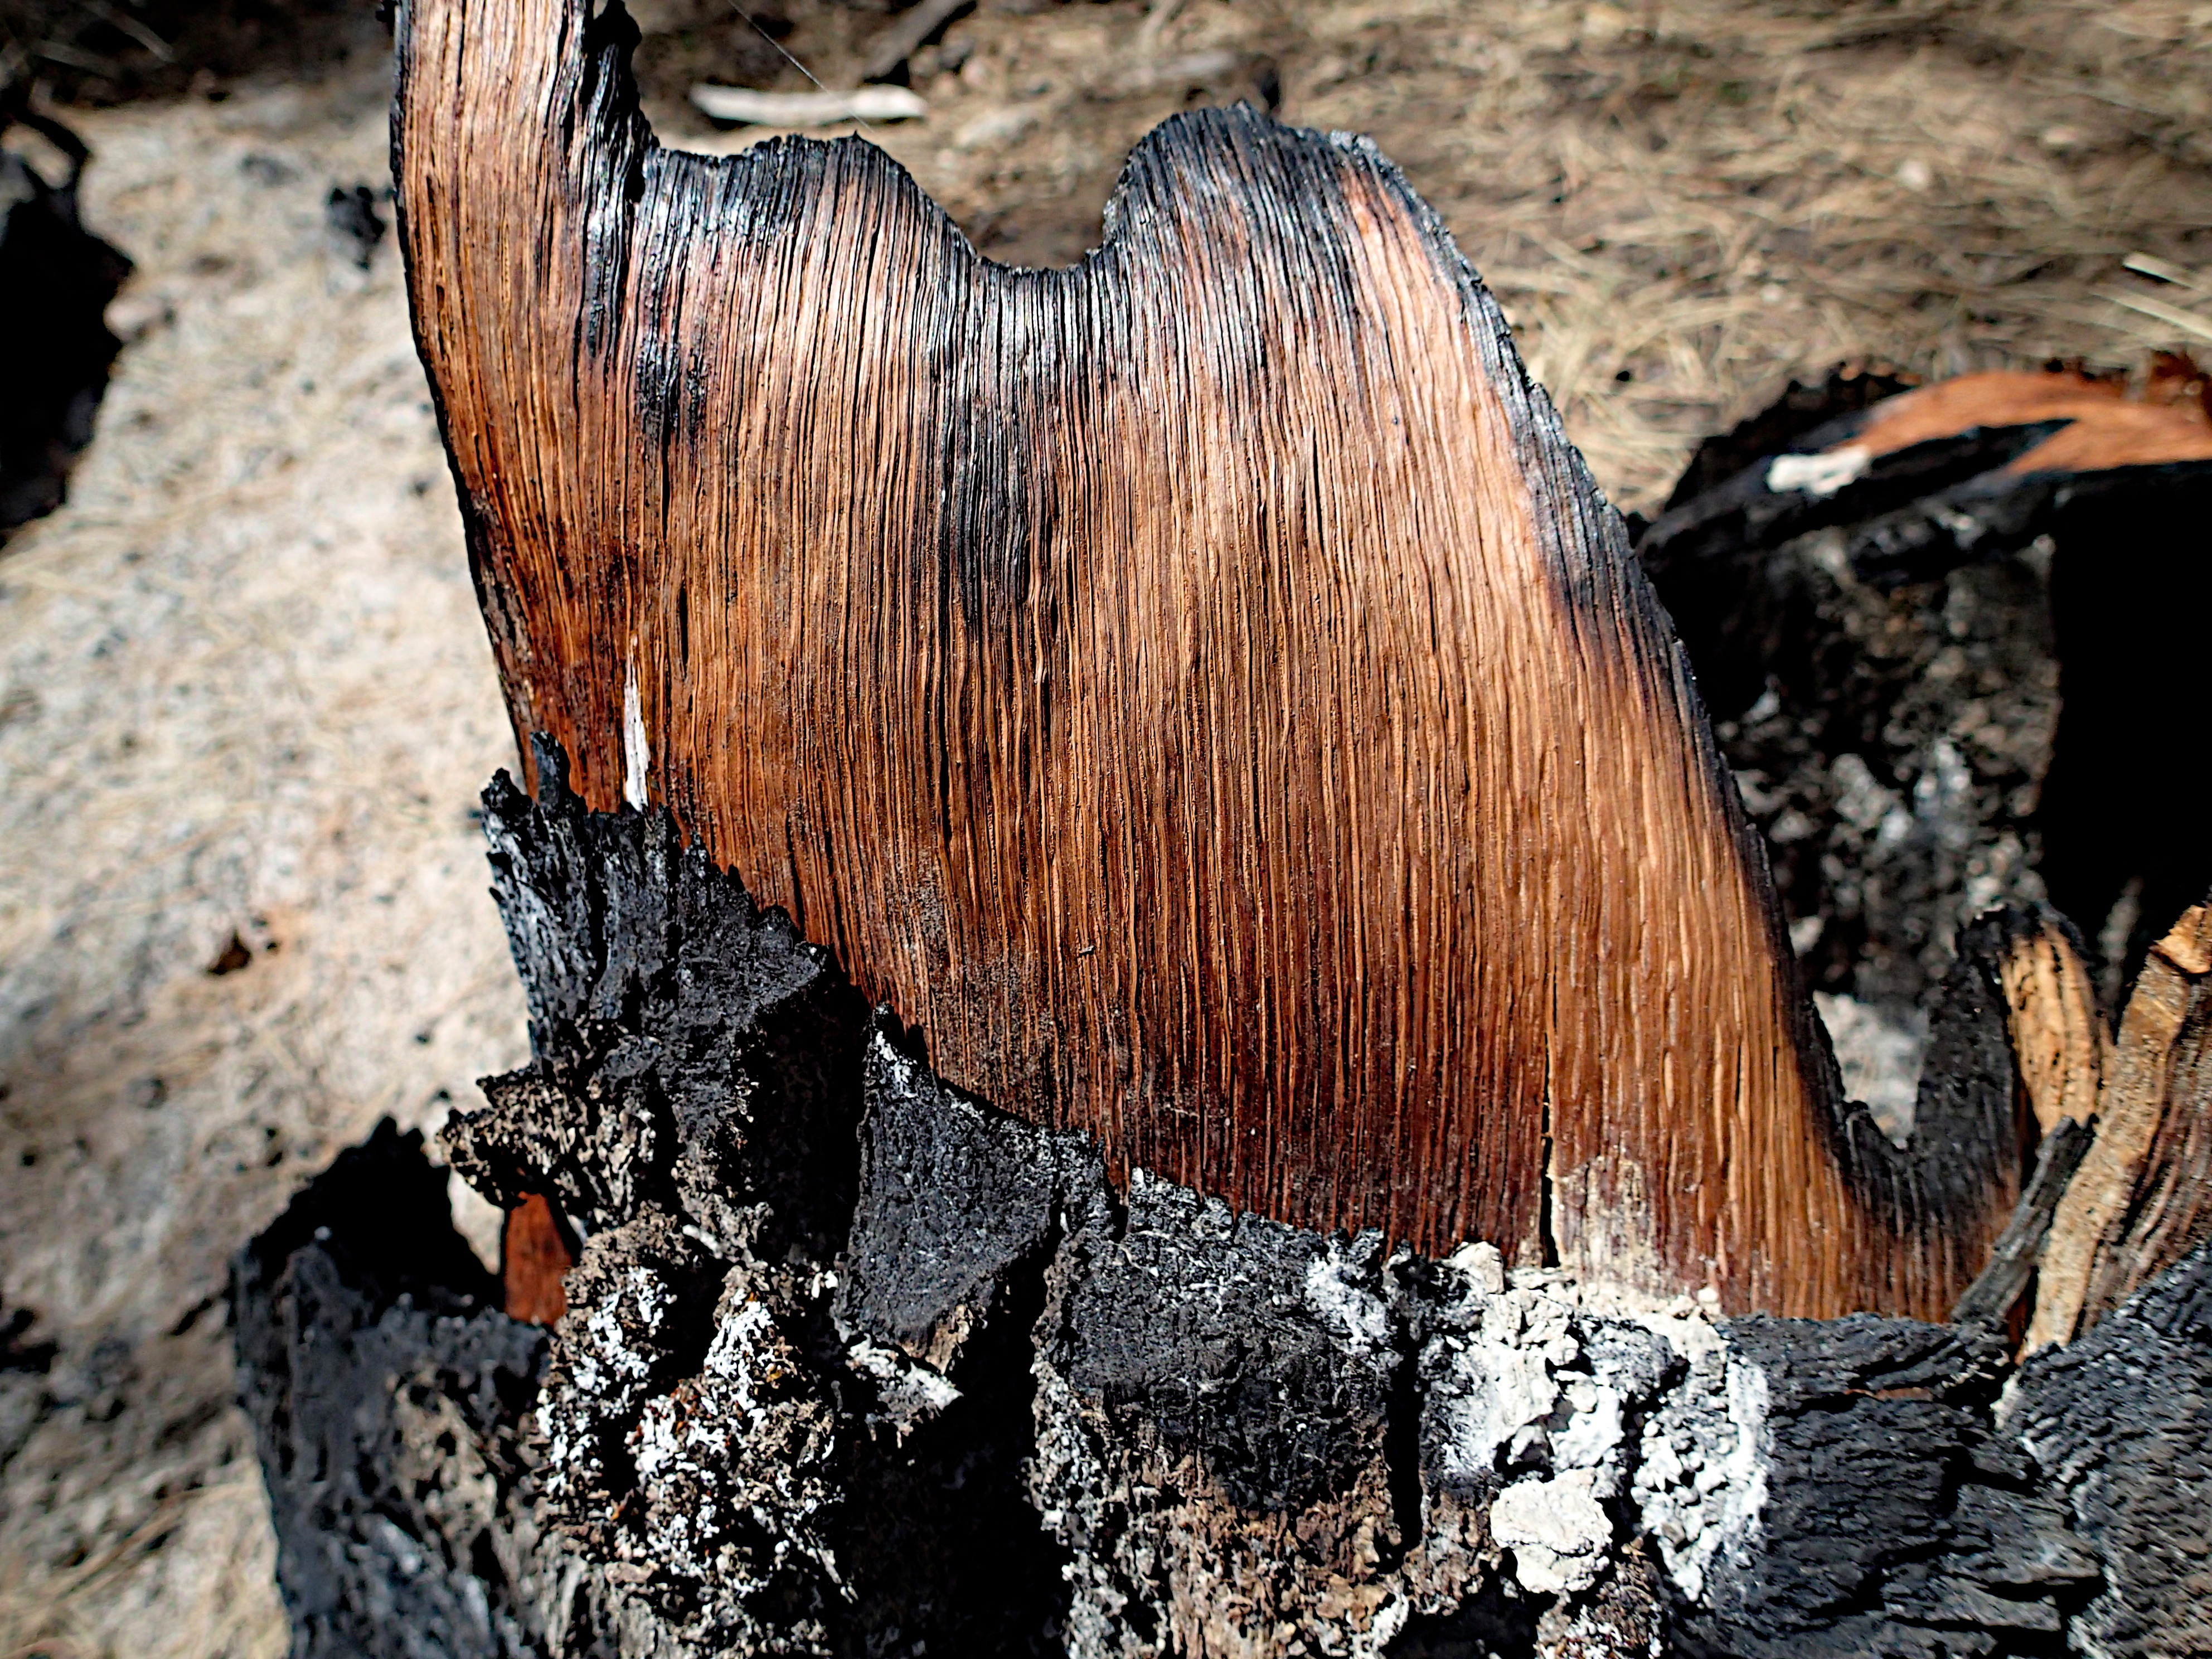
tree, nature, rock, wood, leaf, trunk, wildlife, autumn, soil, season, close up, geology, tree stump, macro photography